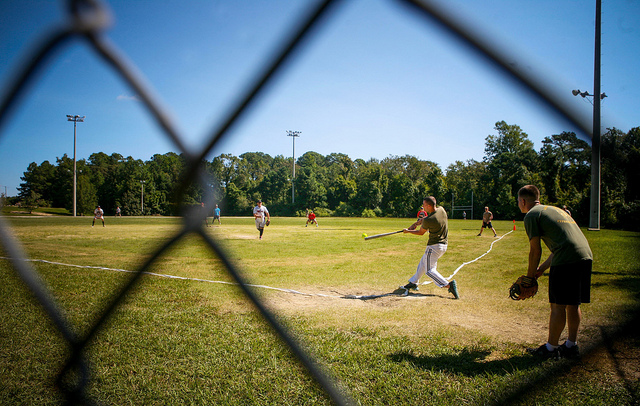
các cầu thủ bóng chày đang thi đấu trên sân